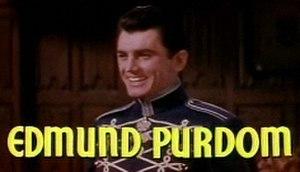
Le Prince étudiant est un film musical américain réalisé par Richard Thorpe, sorti en 1954.